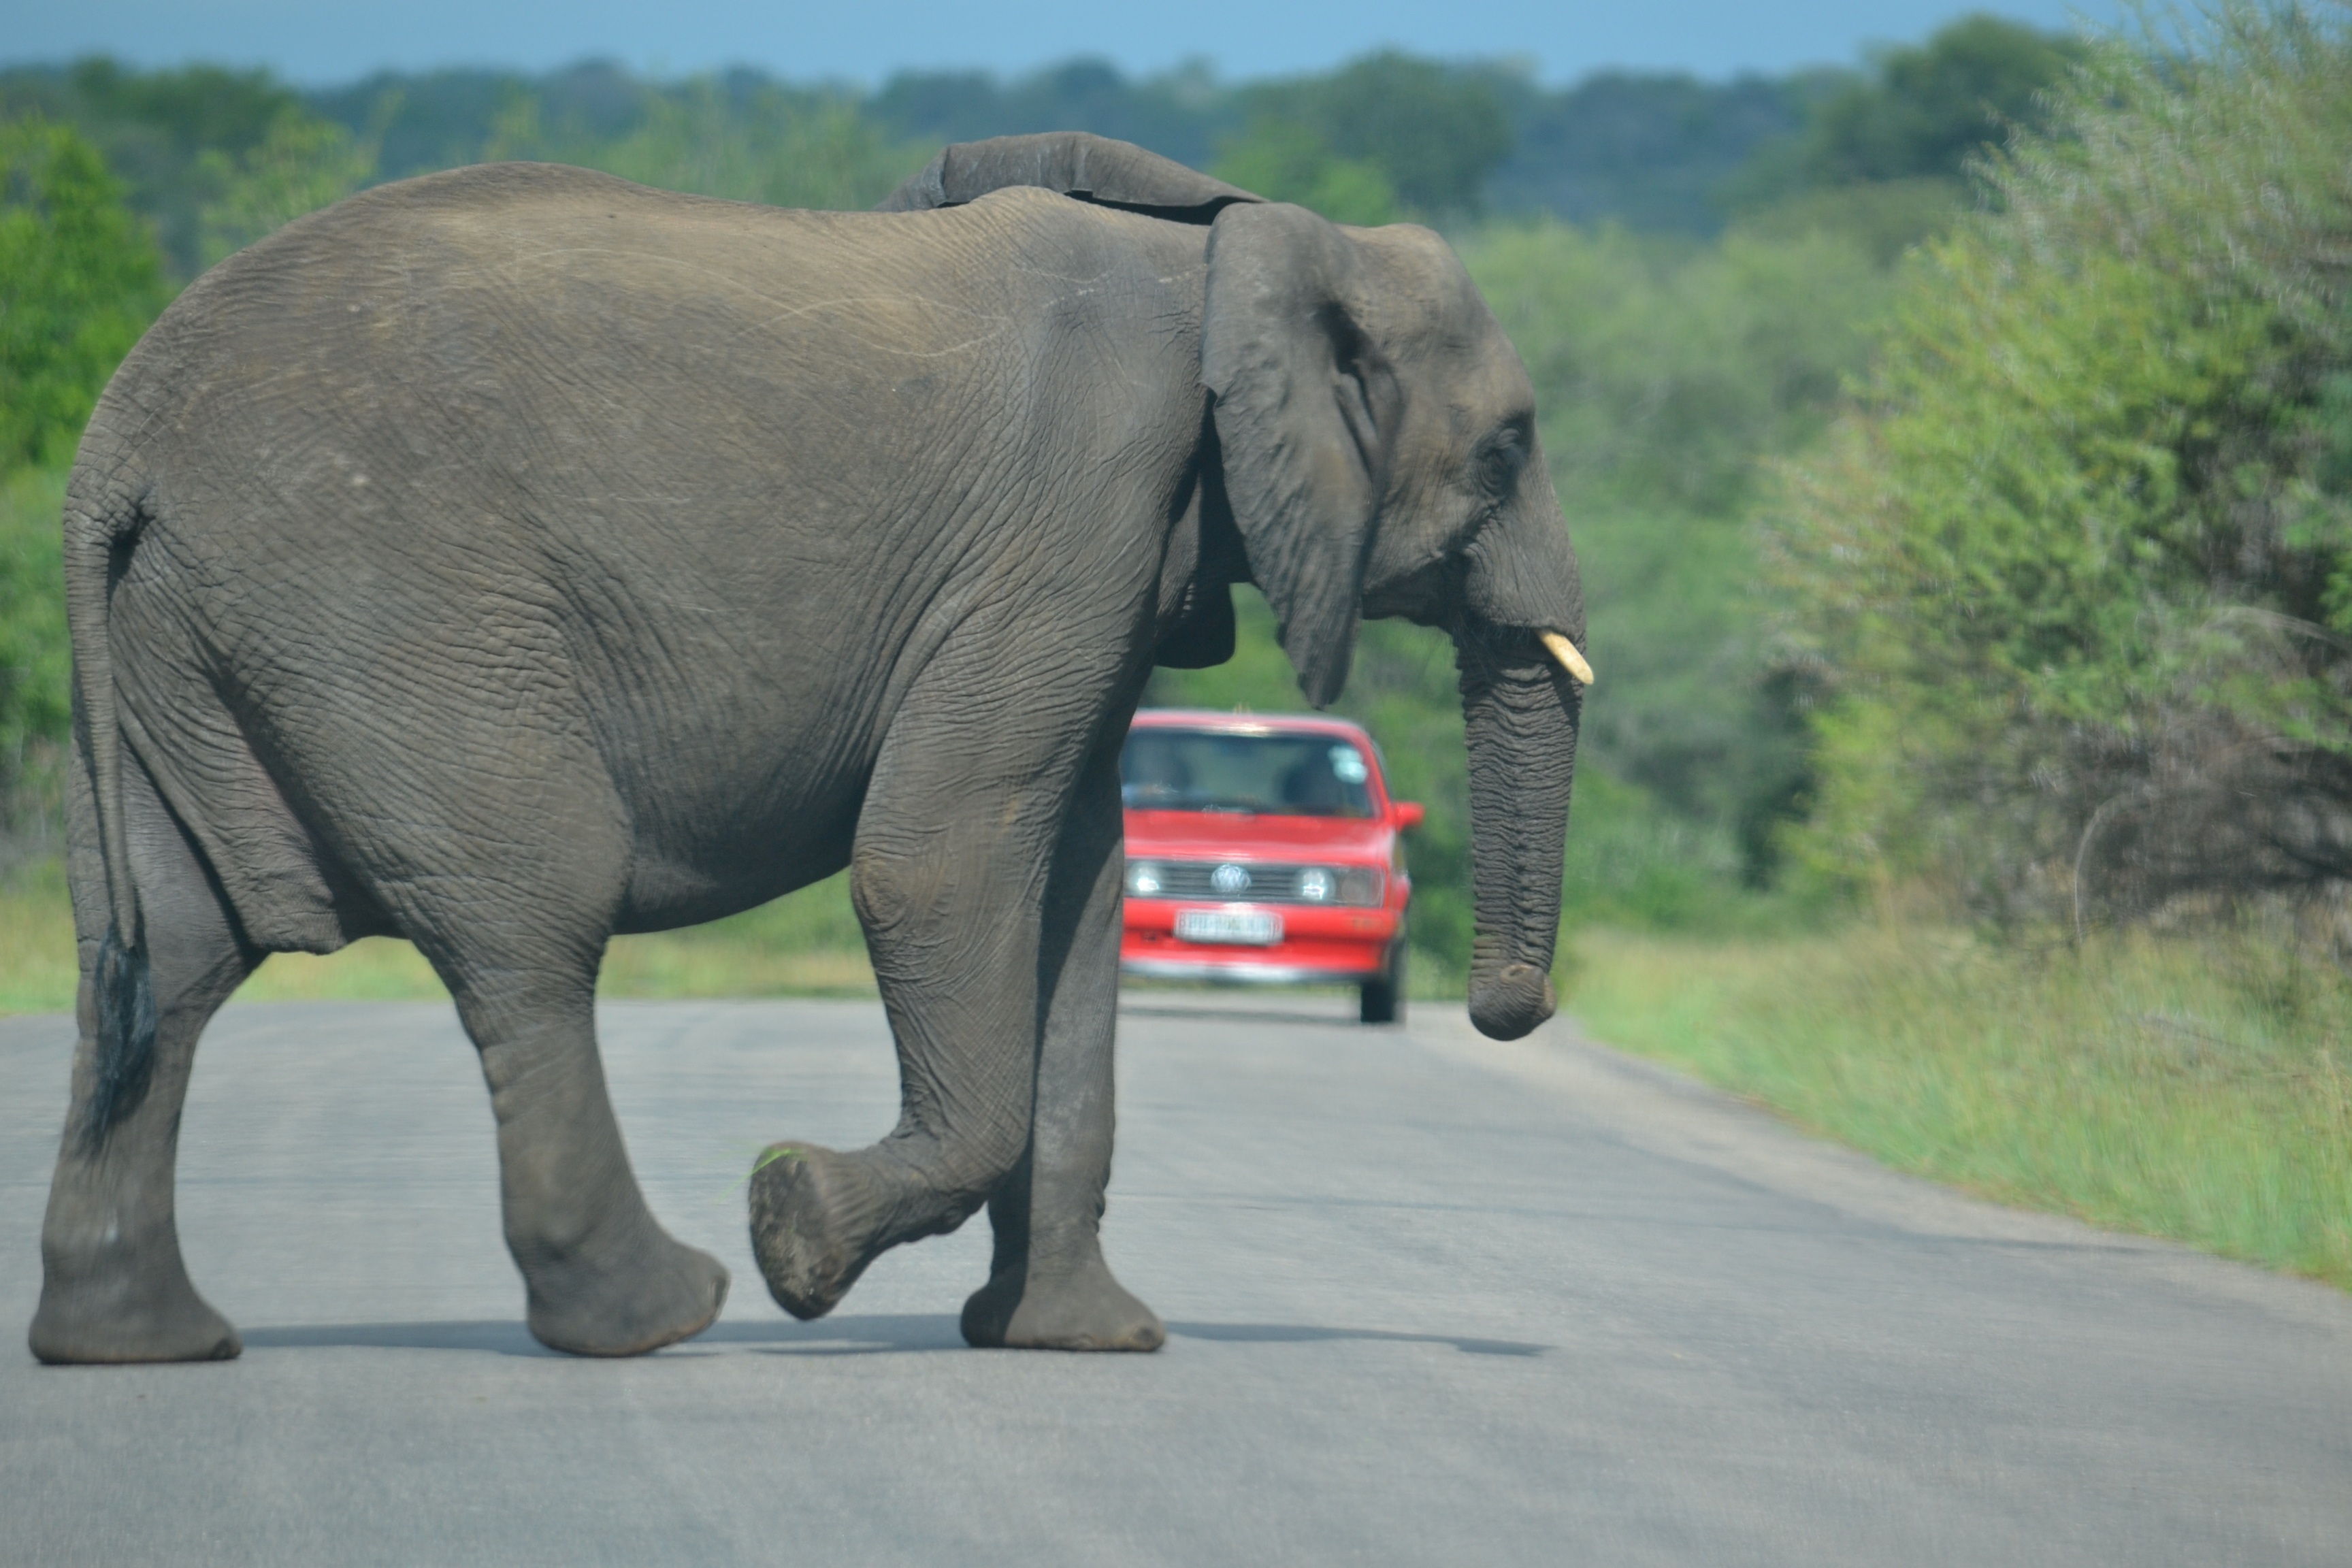
wilderness, trunk, wildlife, zoo, mammal, fauna, elephant, endangered, conservation, safari, south africa, traffic jam, indian elephant, african elephant, kruger, elephants and mammoths